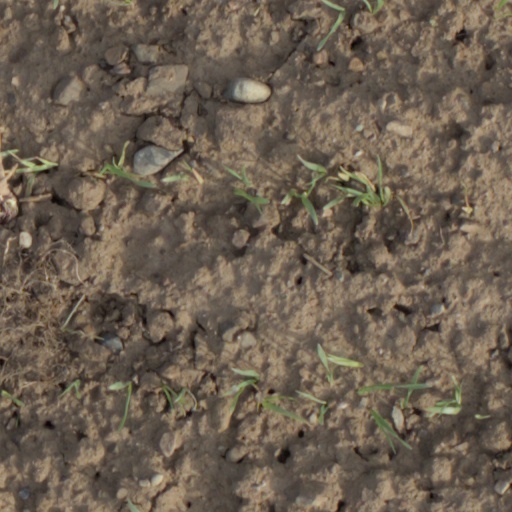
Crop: wheat